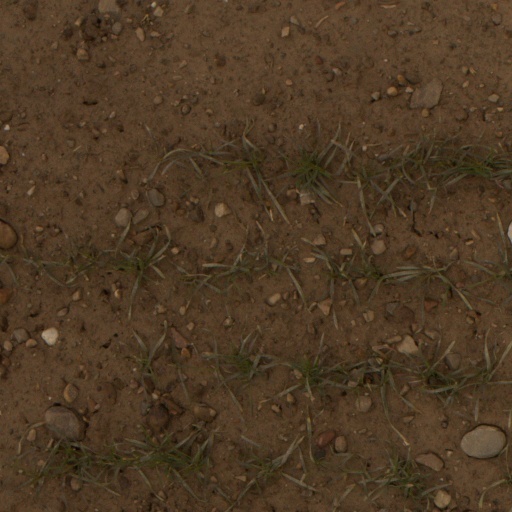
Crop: wheat